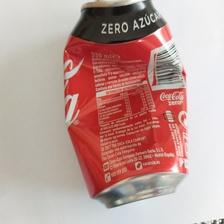
Label: cans